Kuvikal Point

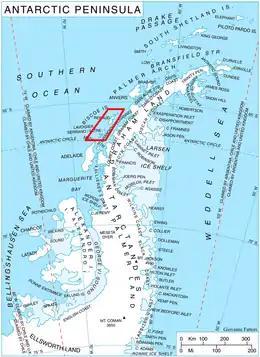
Location of Biscoe Islands in the Antarctic Peninsula region.

Kuvikal Point (‘Nos Kuvikal’ \'nos 'ku-vi-k&l\) is the point on the east side of the entrance to Transmarisca Bay and the west side of the entrance to Suregetes Cove on the north coast of Krogh Island in Biscoe Islands, Antarctica. The eponymous group of small "Kuvikal Islands", centred off the point at , extends in southwest-northeast direction and in south-southeast to north-northwest direction.